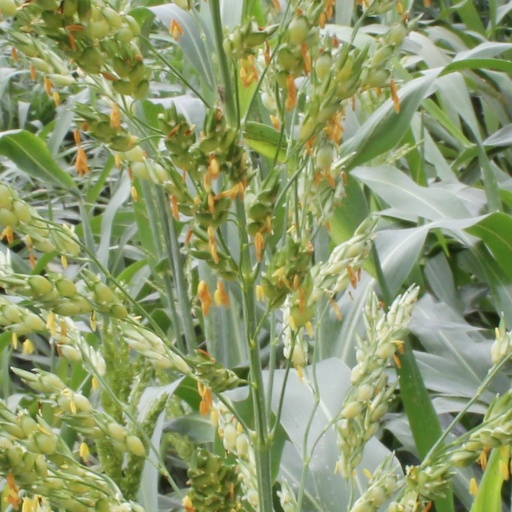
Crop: sorghum